2017 Macron e-mail leaks

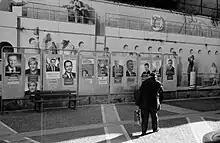
French campaign posters before the May 2017 election

Two days before the final vote in the 2017 French presidential elections, more than 20,000 e-mails related to the campaign of Emmanuel Macron were published on the internet. The leaks, dubbed MacronLeaks, garnered an abundance of media attention due to how quickly news of the leak spread throughout the Internet, aided in large part by bots and spammers and drew accusations that the government of Russia under Vladimir Putin was responsible. The e-mails were shared by WikiLeaks and several American alt-right activists through social media sites like Twitter, Facebook, and 4chan.